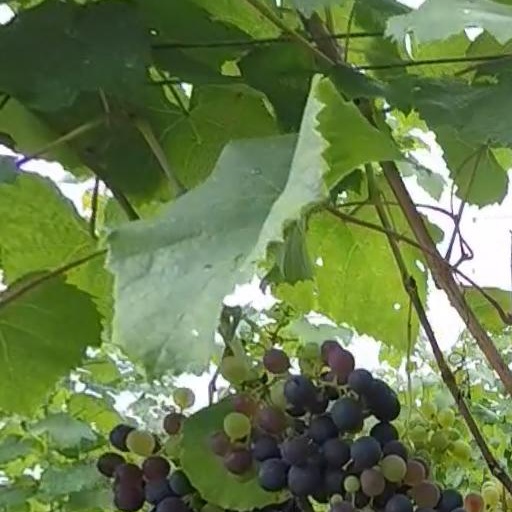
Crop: grape